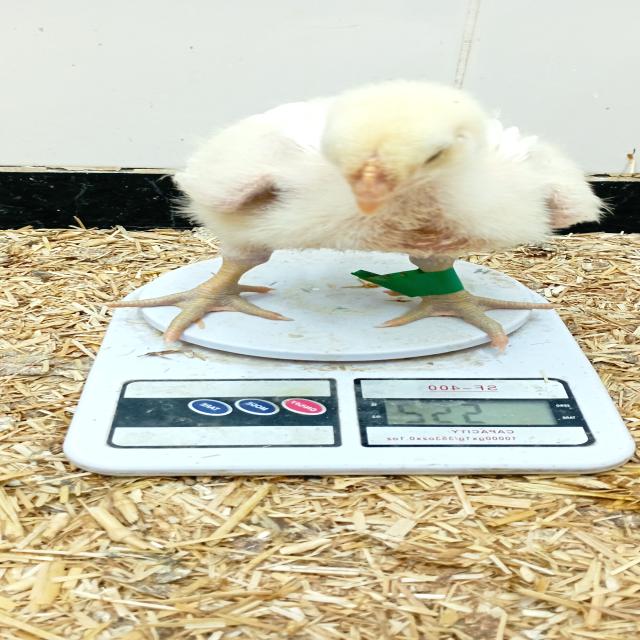
Weight: 552 g